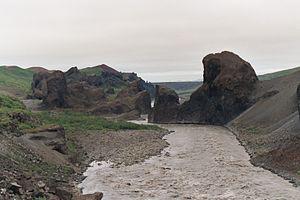
Vue sur la rivière Jökulsá á Fjöllum dans le Parc national de Jökulsárgljúfur. La photographie a été prise à l'endroit où le chemin de randonné rejoins pour la première fois la rivière, au nord du Parc national de Jökulsárgljúfur, en Islande, peu après le point d'information de la région Rauðholar.
Le parc national de Jökulsárgljúfur, en islandais Þjóðgarður Jökulsárgljúfur, est un ancien parc national situé dans le nord de l'Islande, au bord du fleuve Jökulsá á Fjöllum, entre le site d'Ásbyrgi au nord et la chute Dettifoss au sud. Il a fusionné depuis le 7 juin 2008 dans le nouveau parc national du Vatnajökull avec le parc national de Skaftafell et l'essentiel du glacier Vatnajökull auparavant non compris dans un parc national.